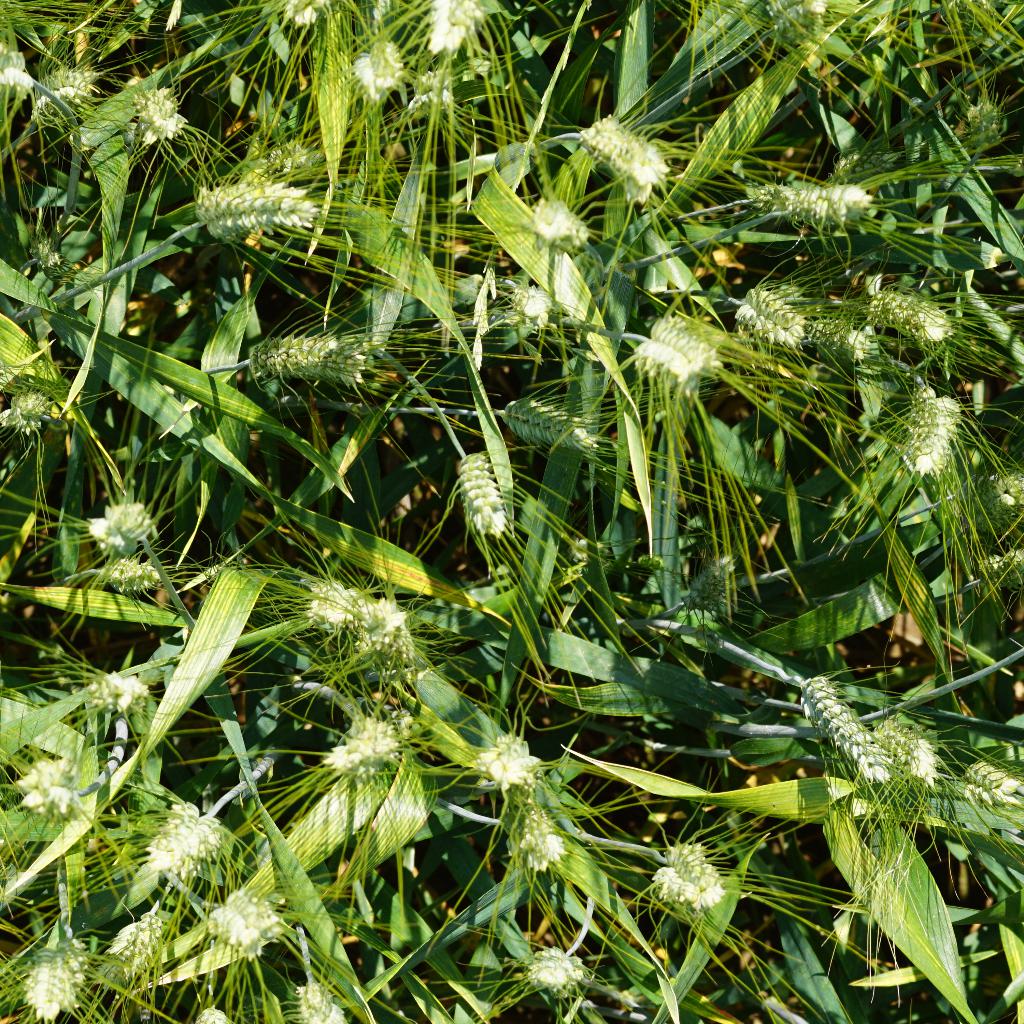
Country: France
Location: Gréoux
Wheat development stage: Filling